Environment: real
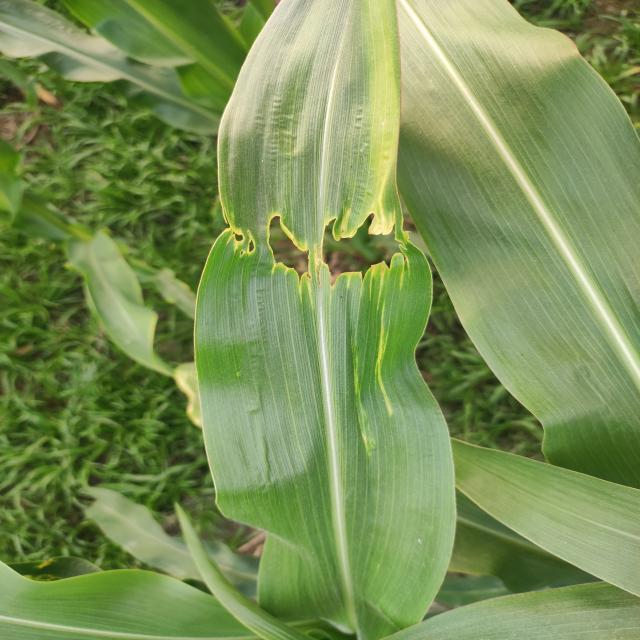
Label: fall_armyworm